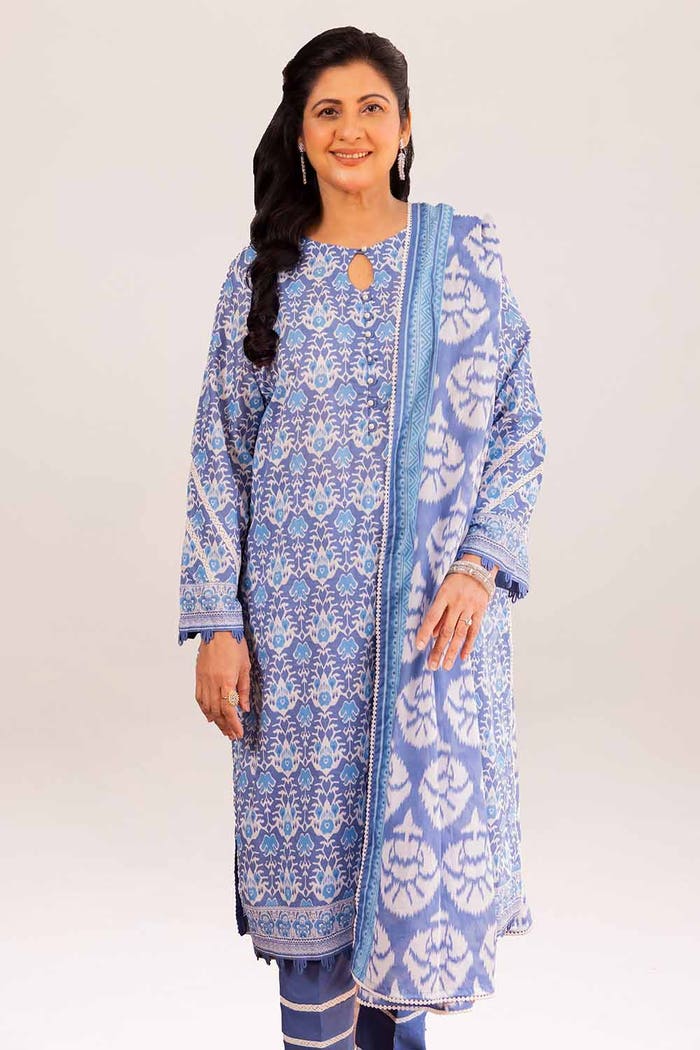
blue kashmiri embroidered salwar